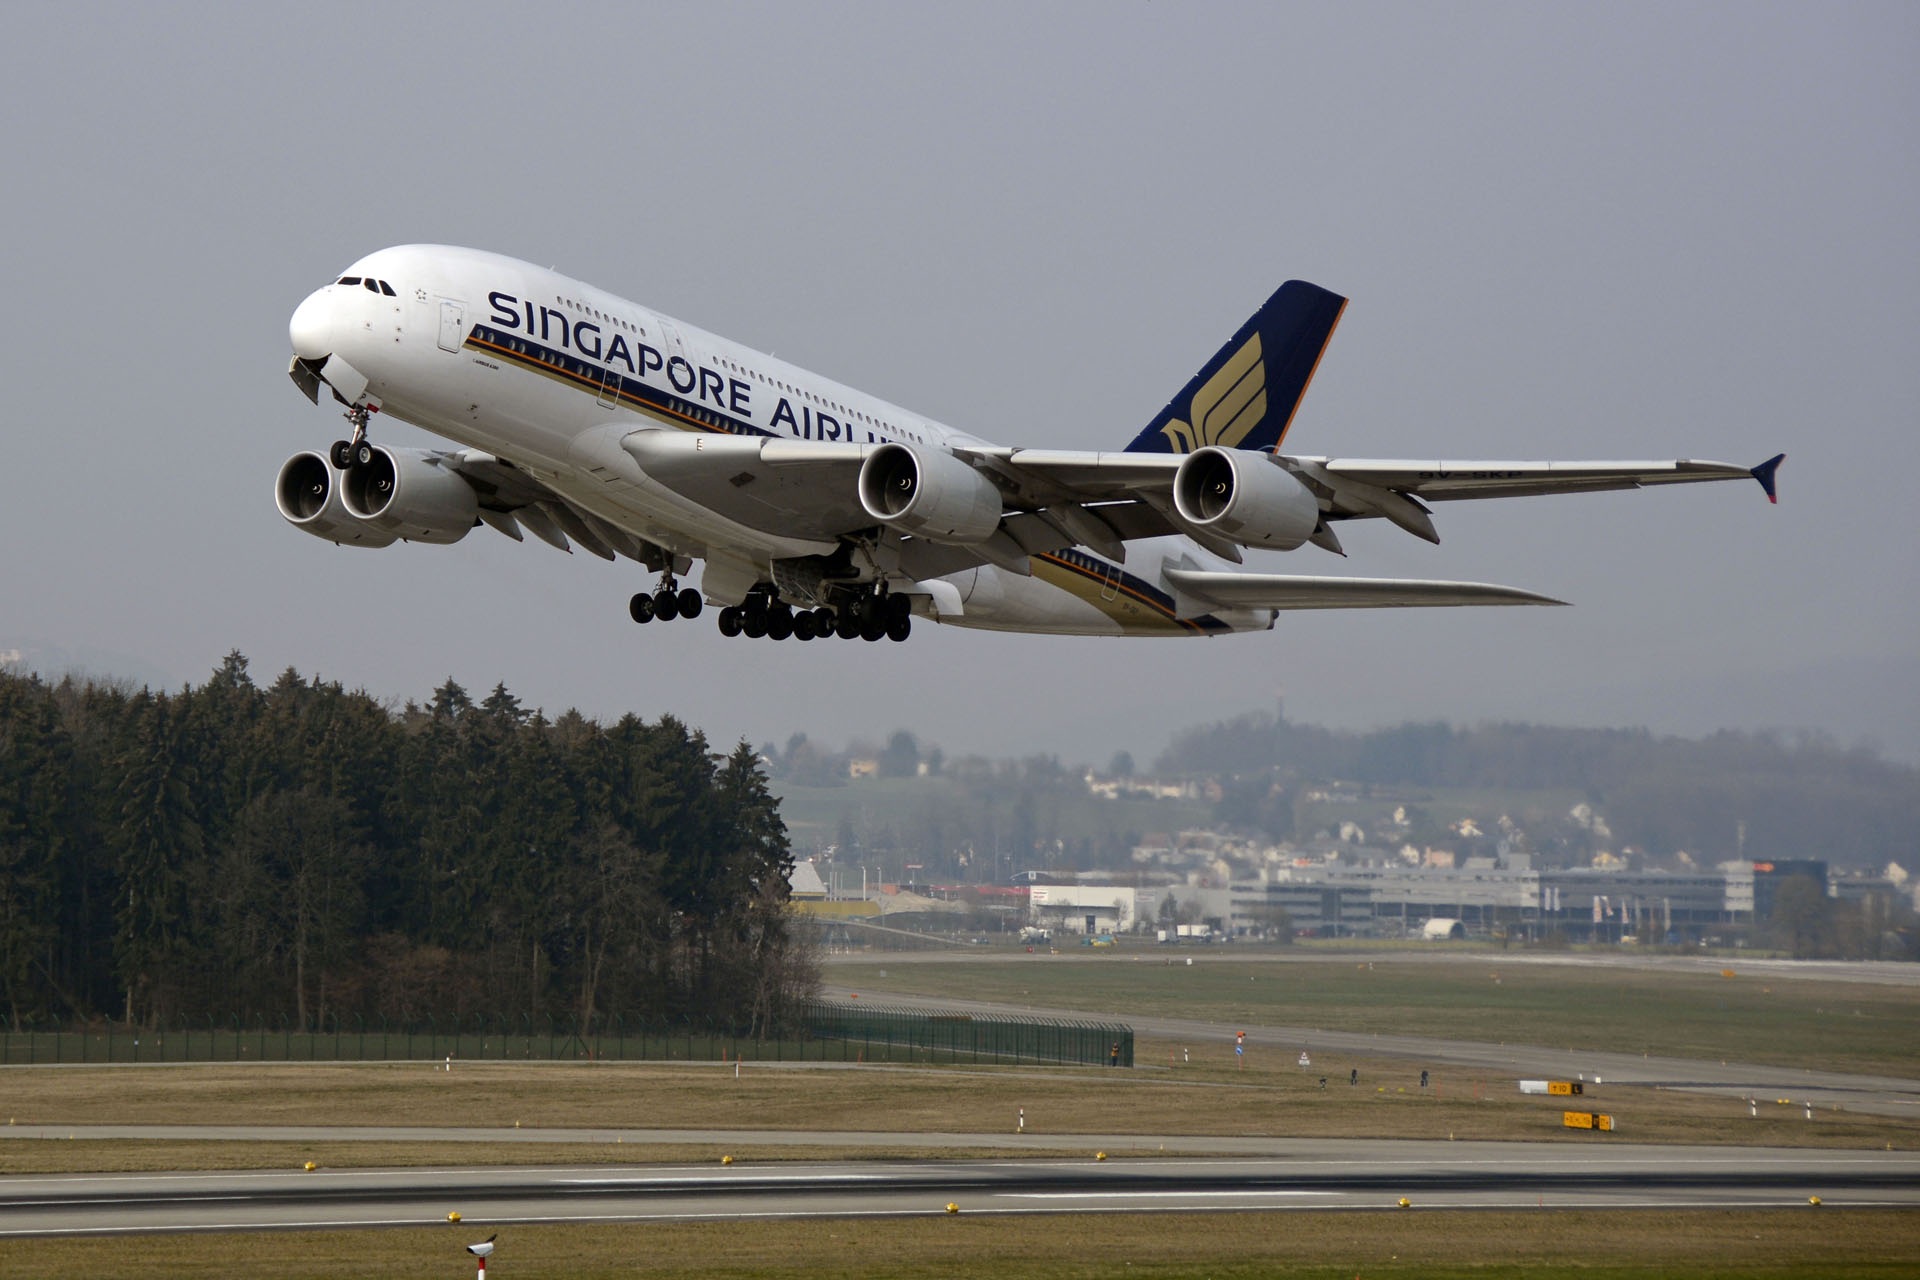
fly, airport, travel, airplane, tarmac, aircraft, vehicle, airline, aviation, drive, flight, start, departure, holidays, airliner, runway, airbus, singapore, boeing, takeoff, take off, jet aircraft, airbus a330, boeing 787 dreamliner, boeing 777, boeing 747, boeing 767, airbus 380, airbus a380, air travel, boeing 737, boeing 757, atmosphere of earth, wide body aircraft, narrow body aircraft